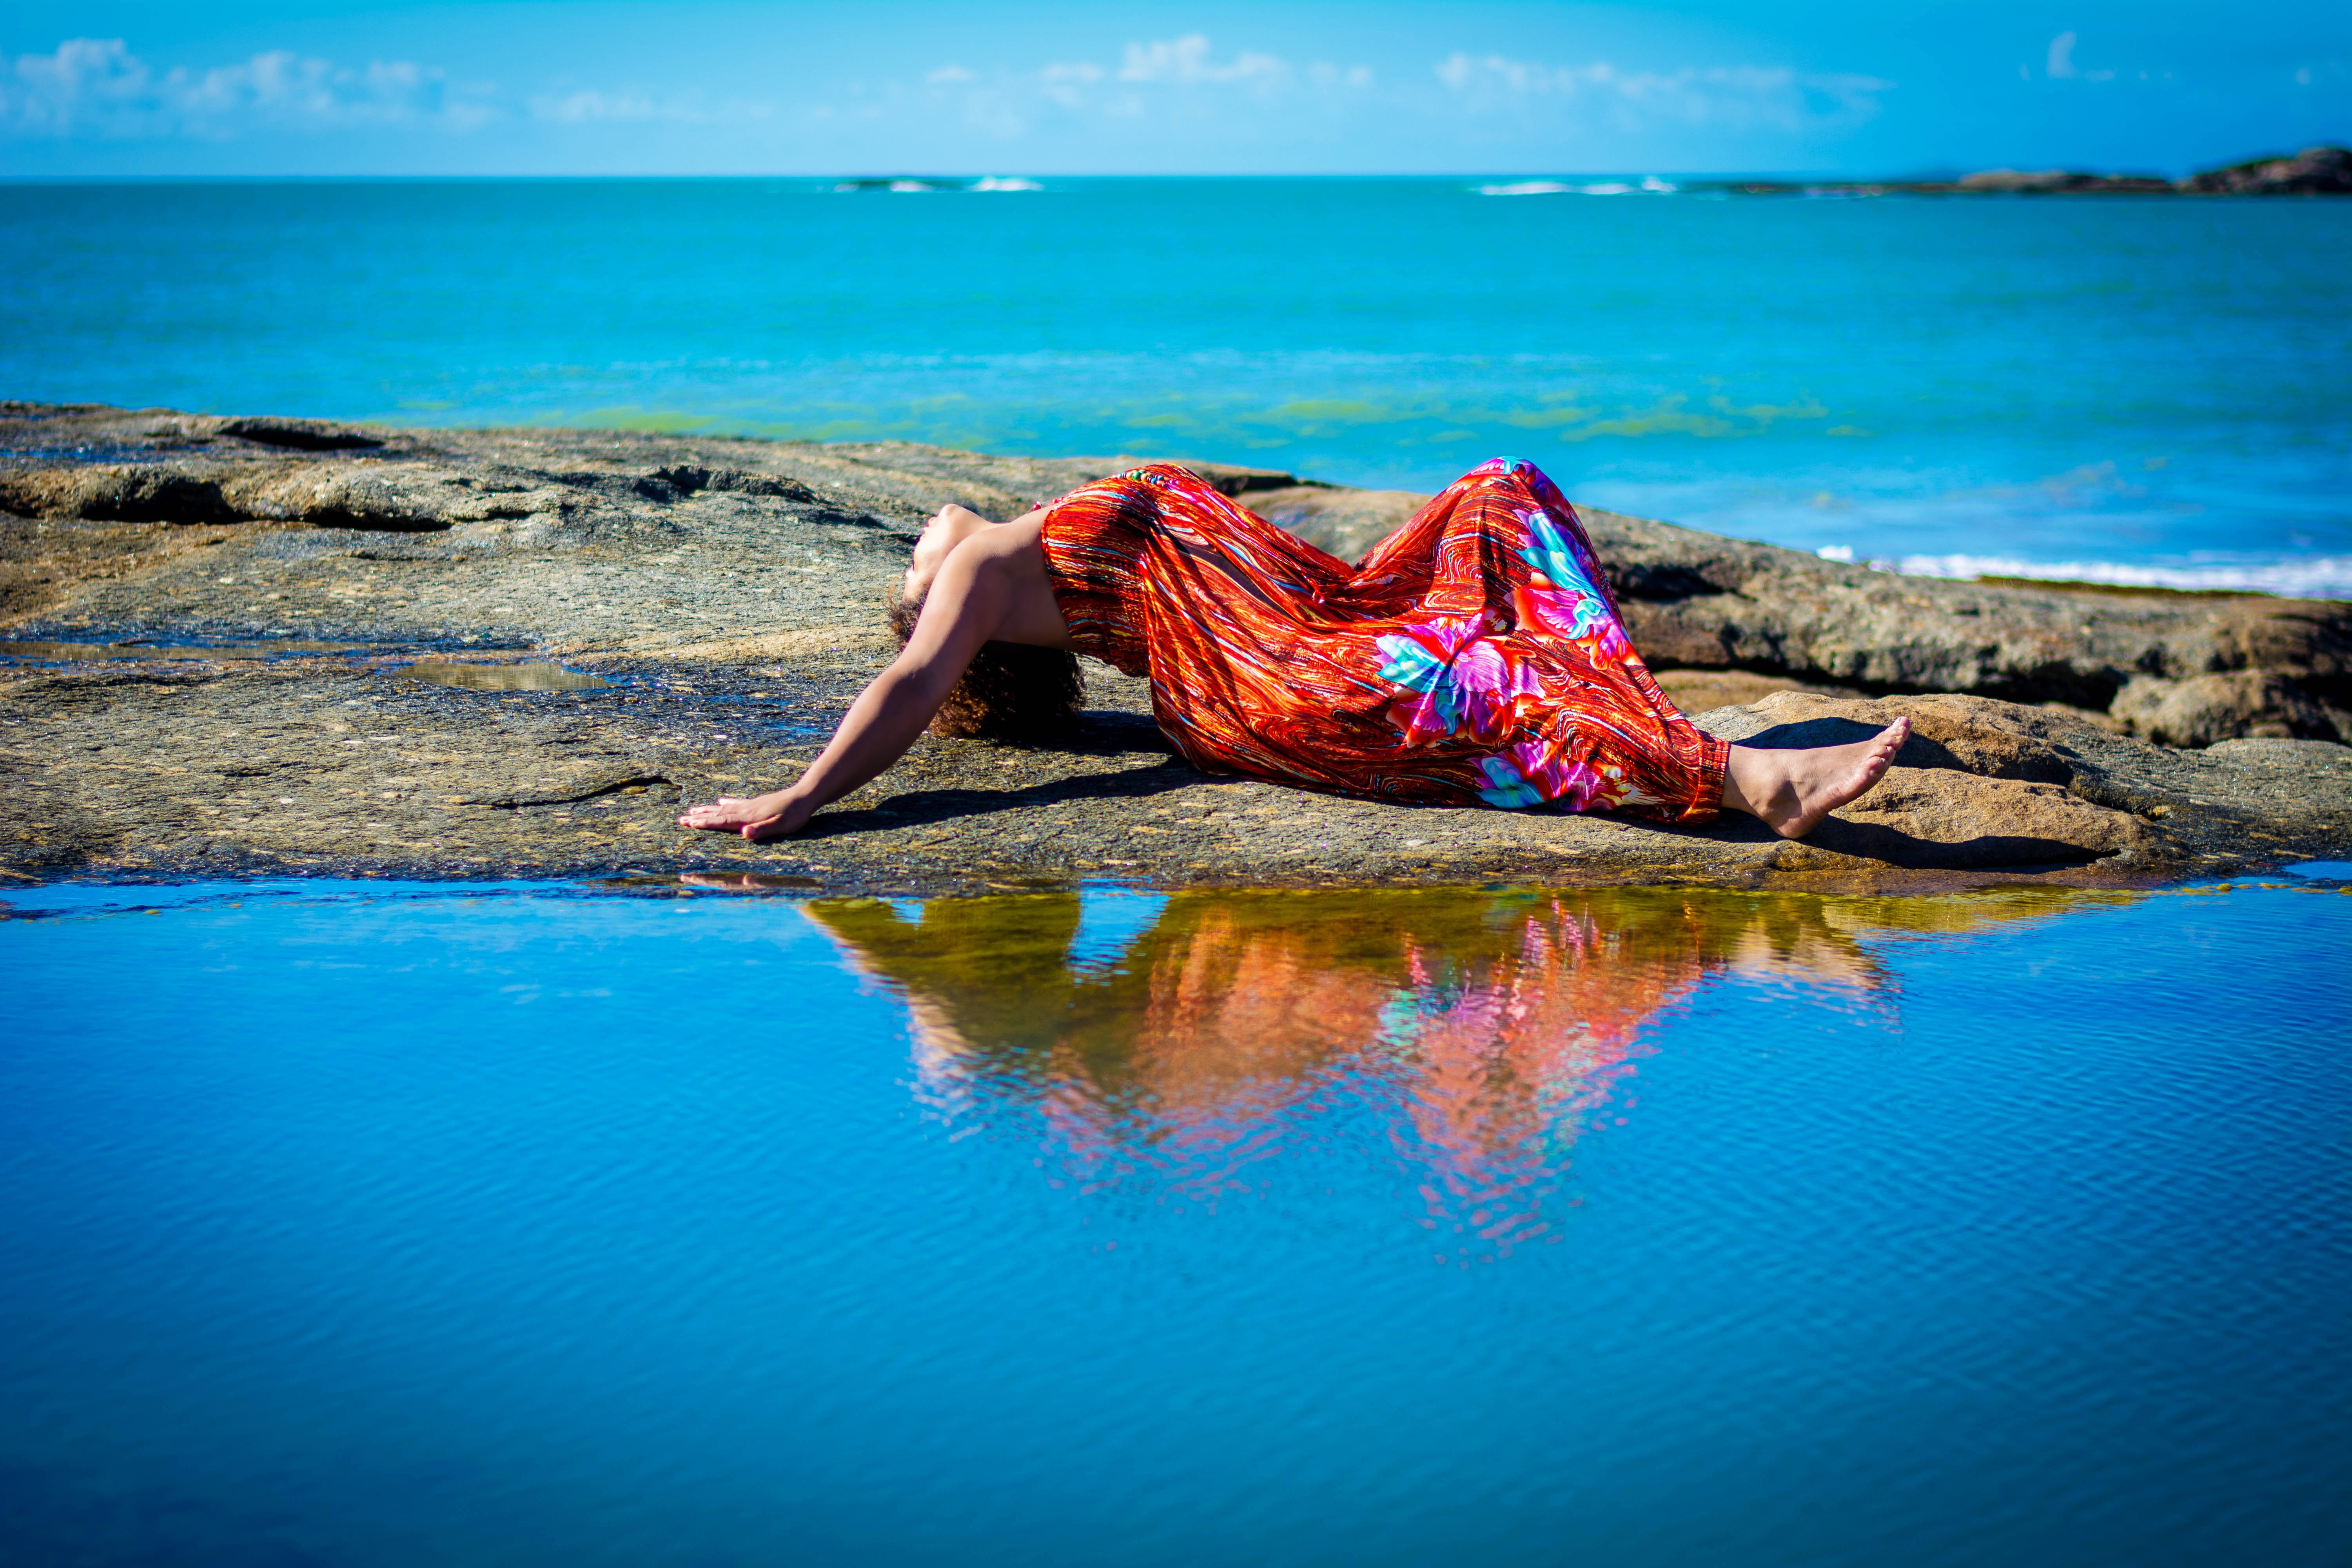
beach, sea, coast, water, ocean, woman, sunlight, shore, wave, vacation, reflection, bay, romantic, blue, body of water, caribbean, tropics, by the sea